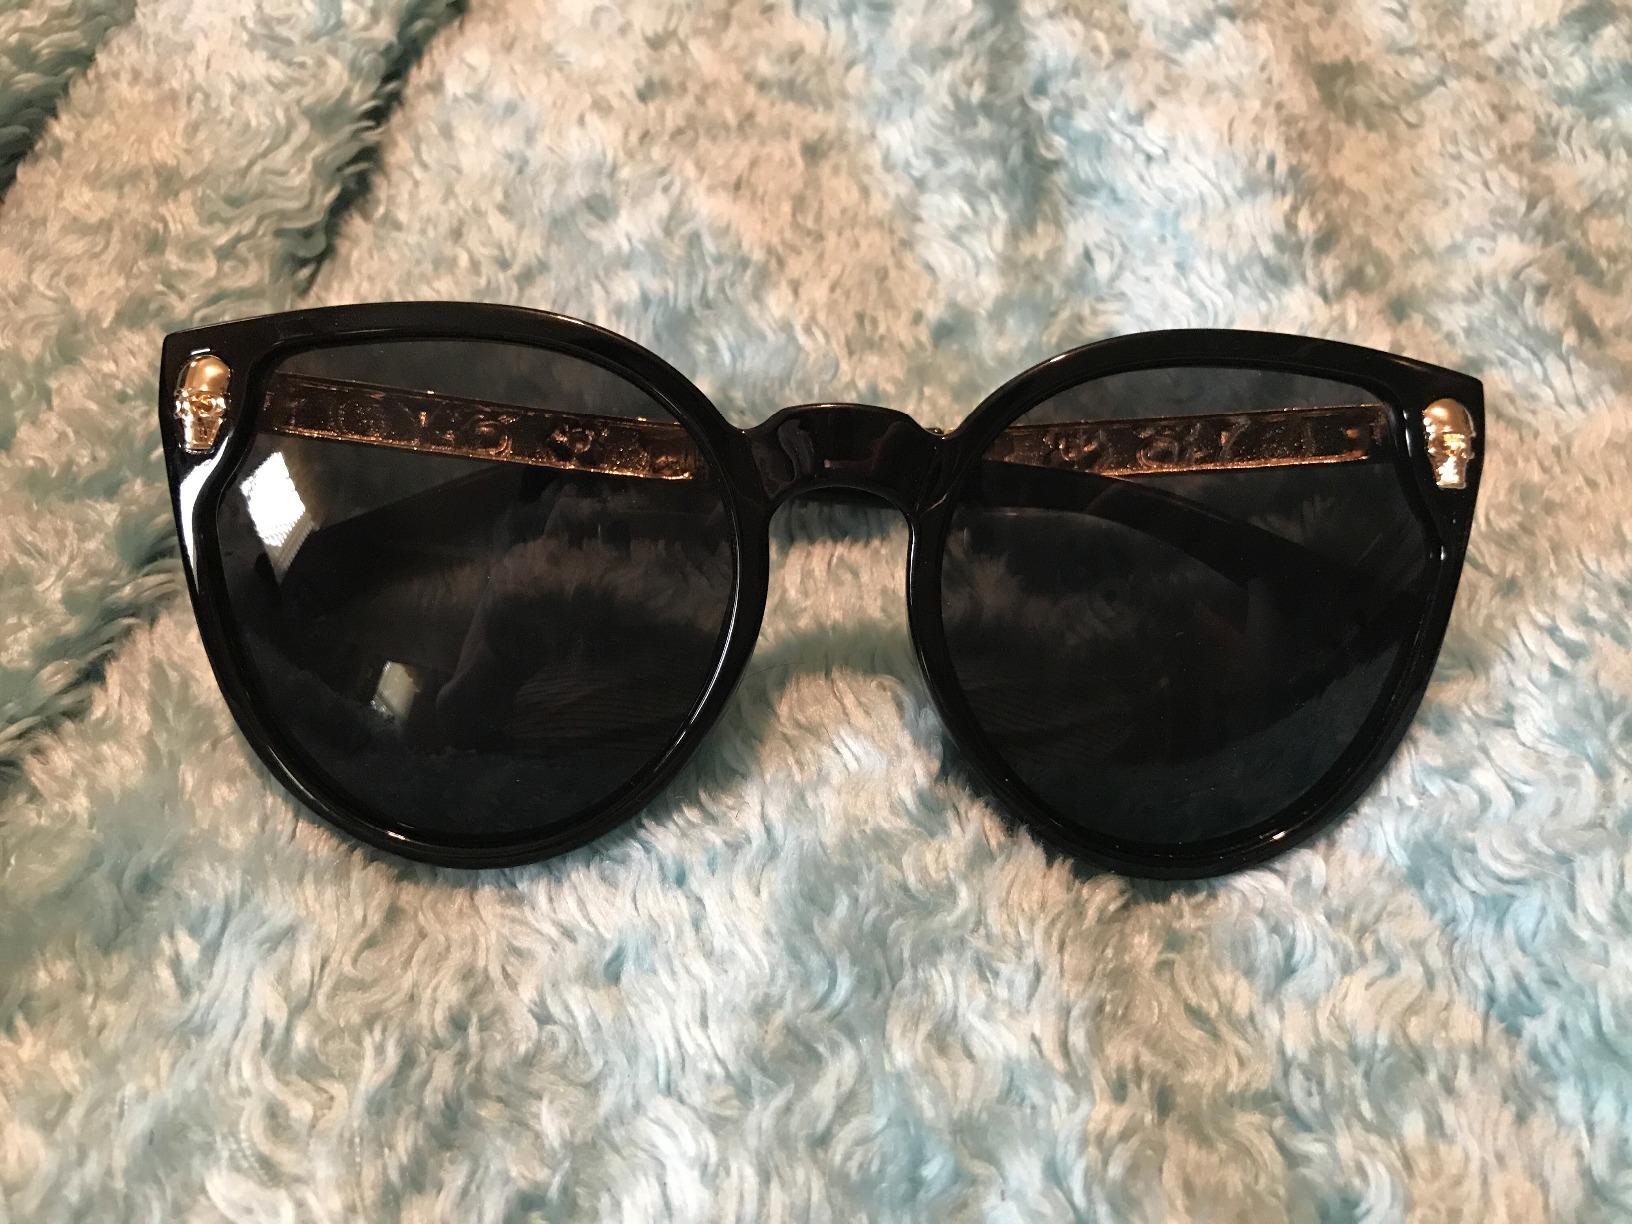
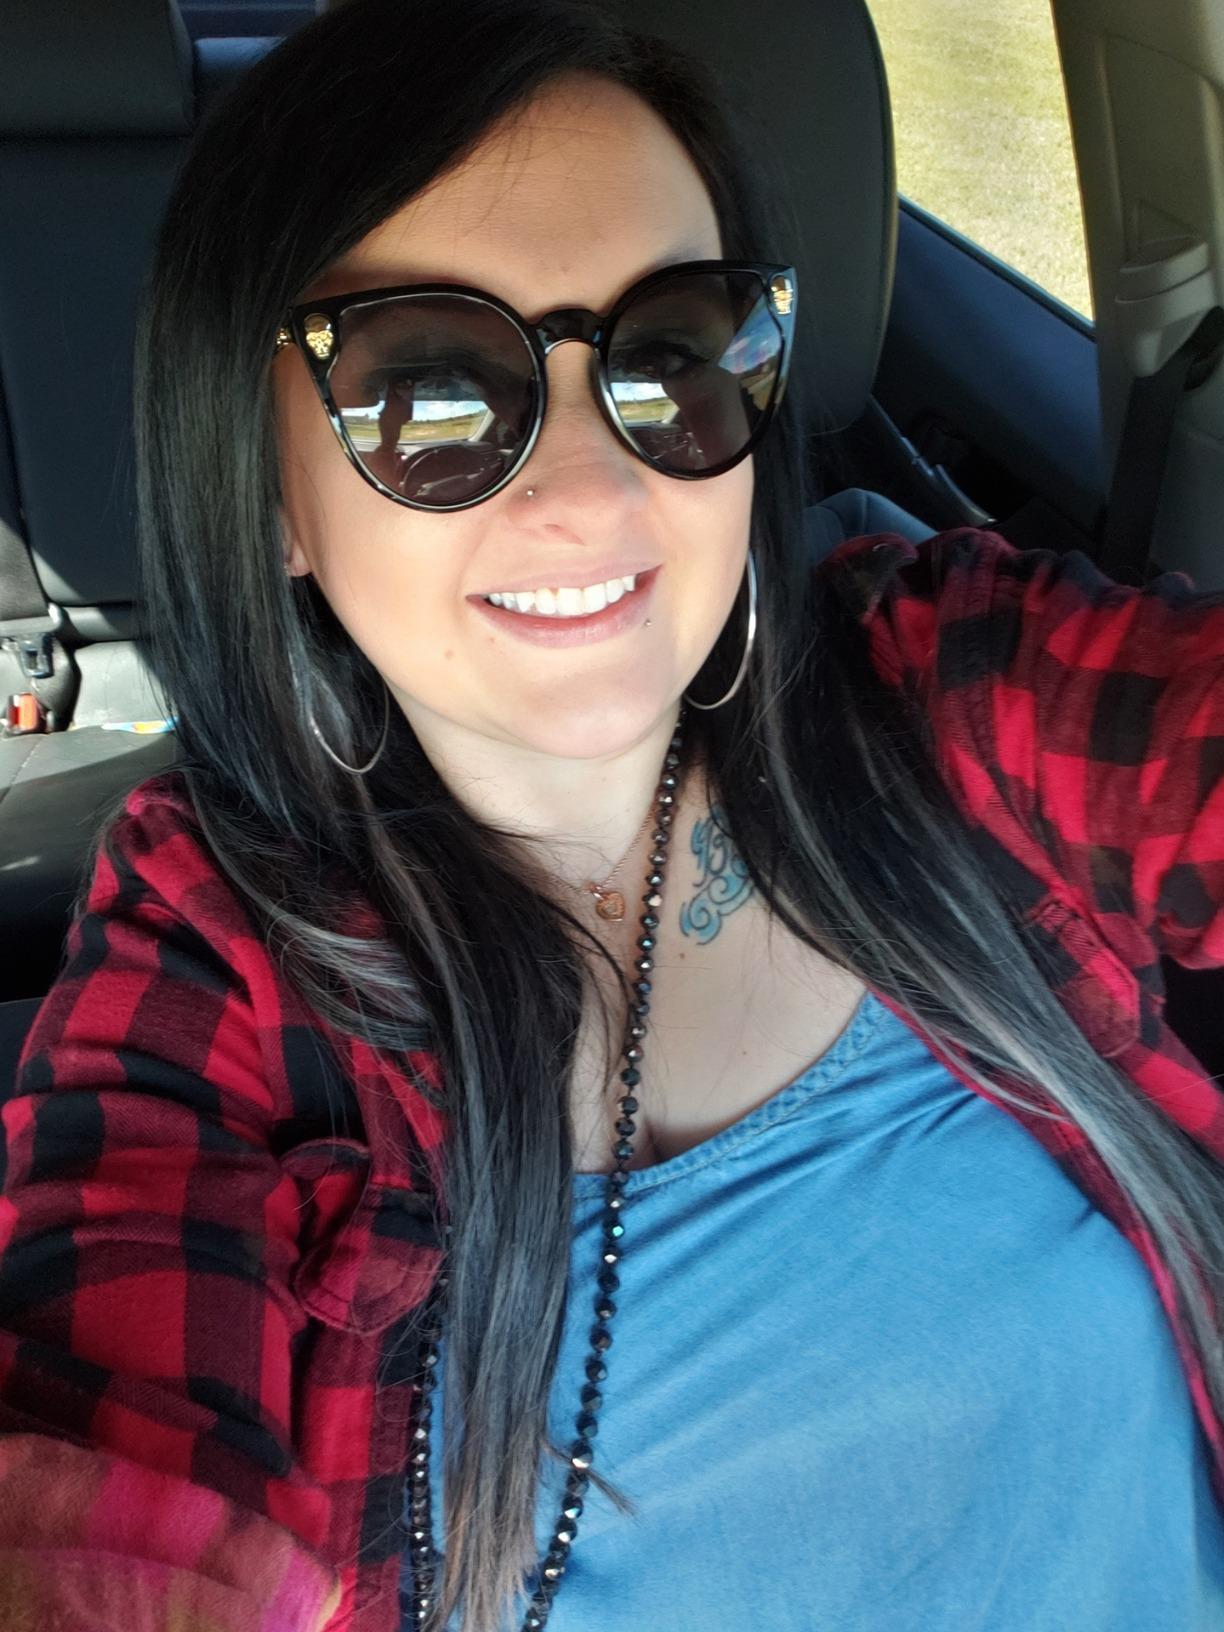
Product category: accessories_sunglasses
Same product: yes